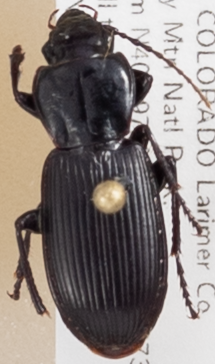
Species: Pterostichus protractus
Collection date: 2018-07-23
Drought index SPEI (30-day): -0.404
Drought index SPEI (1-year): -1.01
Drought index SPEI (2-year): -0.46